Francis Fessenden

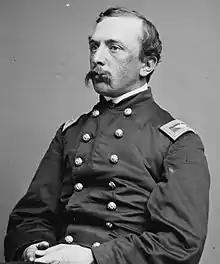
Col. Francis Fessenden

Francis Fessenden (March 18, 1839 – January 2, 1906) was an American lawyer, politician, and soldier from the state of Maine who served as a general in the Union Army during the American Civil War. He was a member of the powerful Fessenden family, which was prominent in national politics during the mid-19th century.